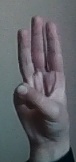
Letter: thaa